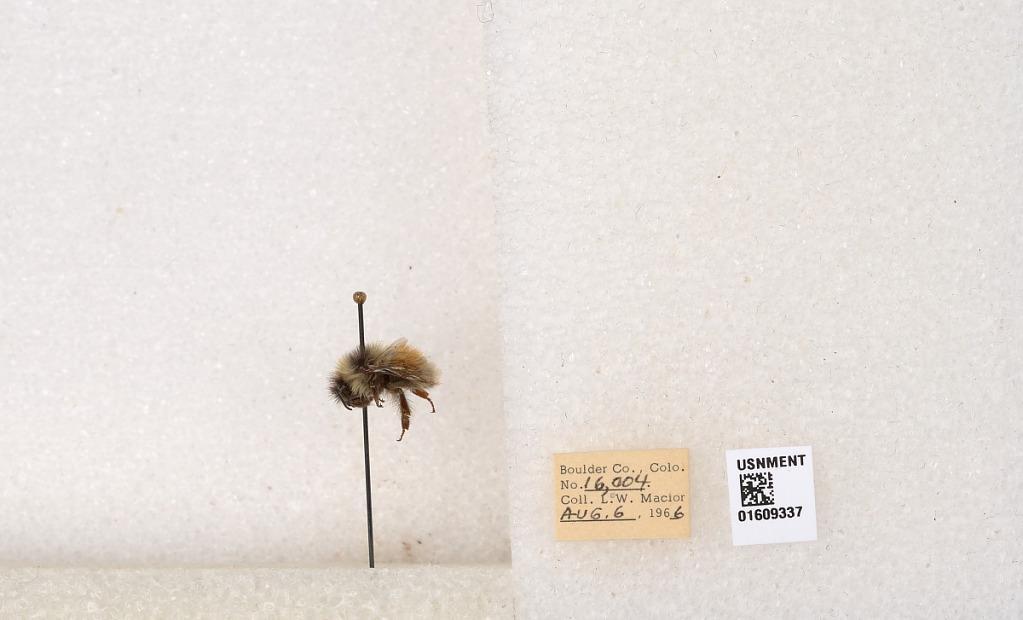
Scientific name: Bombus (Pyrobombus) sylvicola Kirby
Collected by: L. Macior
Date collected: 1966-8-6
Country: United States
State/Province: Colorado
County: Boulder
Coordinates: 40.0263, -105.3